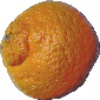
Label: mandarine